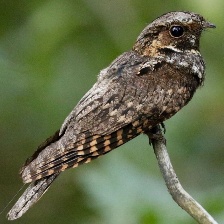
Species: EASTERN WIP POOR WILL
Scientific name: ANTROSTOMUS VOCIFERUS